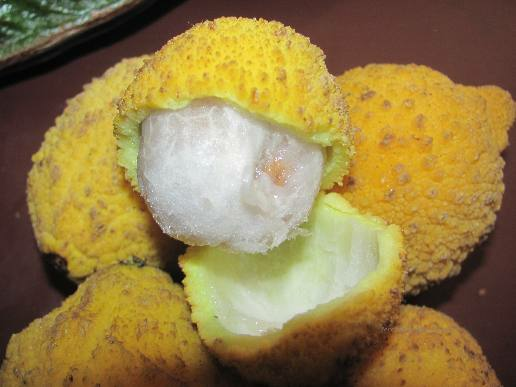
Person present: No